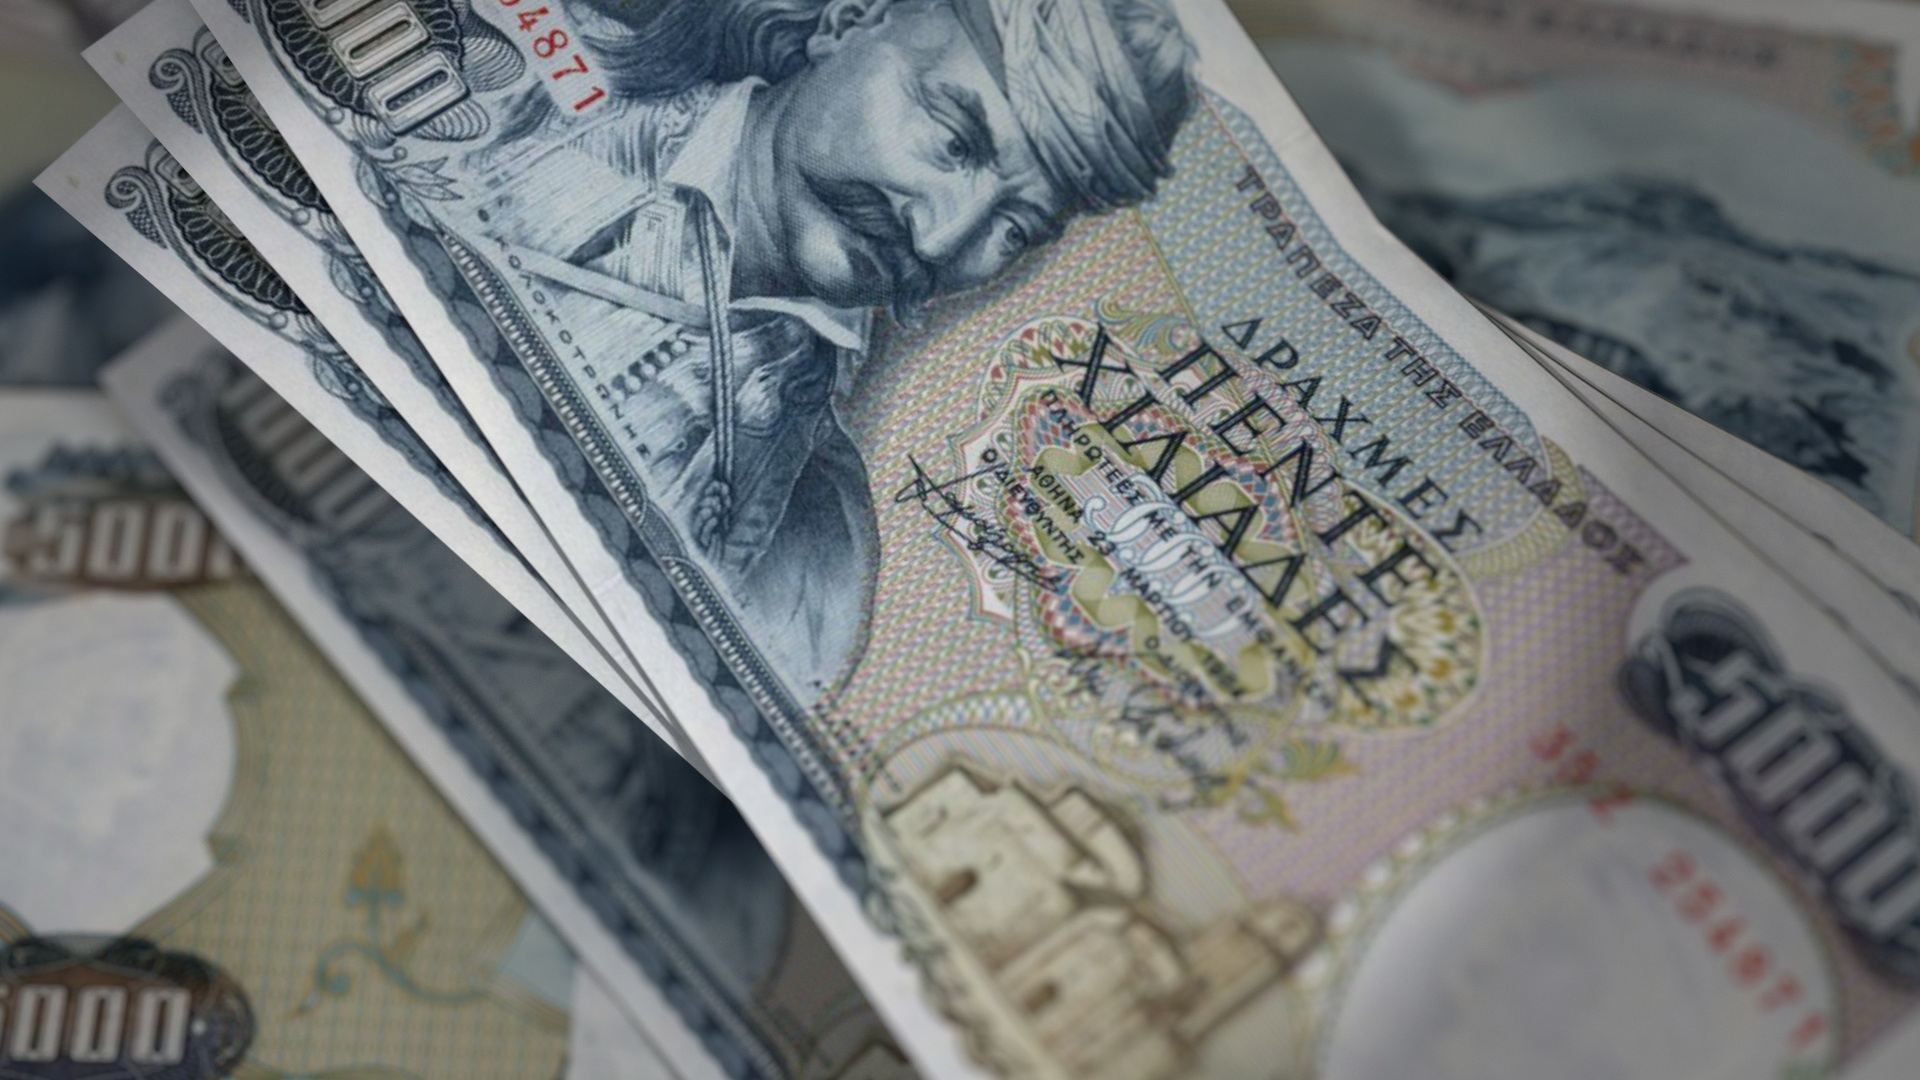
newspaper, money, paper, cash, sketch, currency, greece, dollar, 3d, bill, banknotes, render, banknote, blender, 5000 drachmas notes